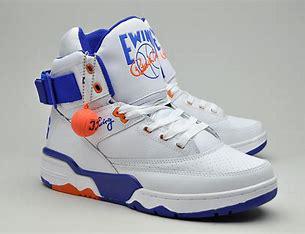
Brand: Ewing
Model: 33 Hi